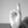
ASL letter: R